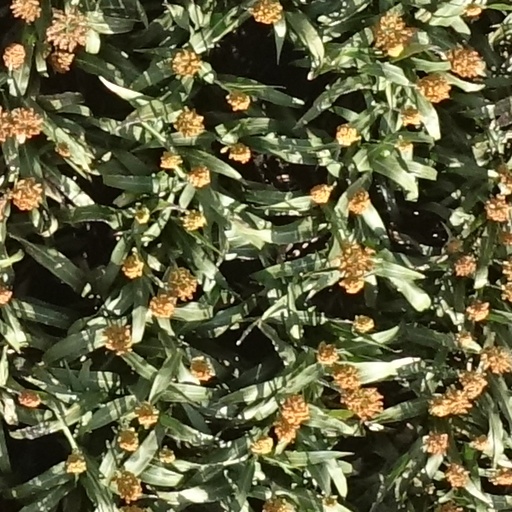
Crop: sorghum